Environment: real
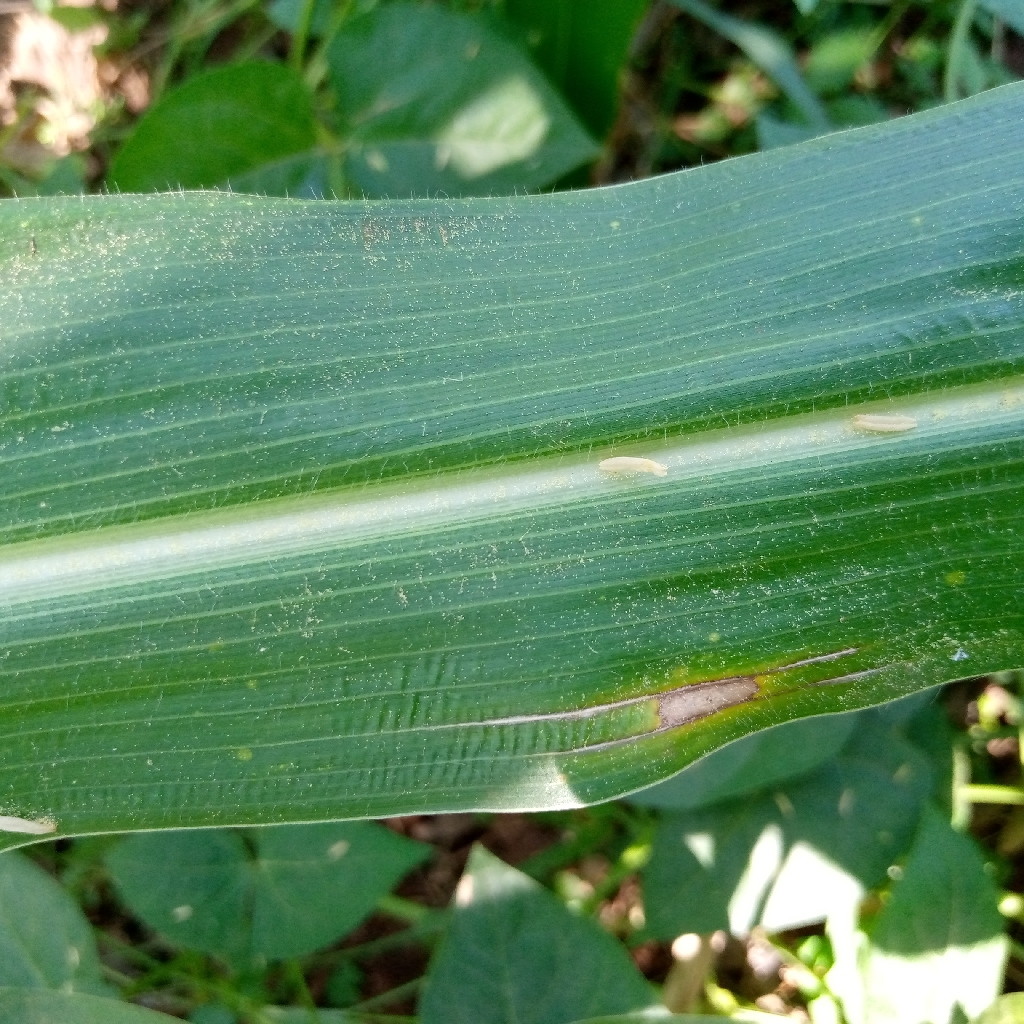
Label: northern_corn_leaf_blight